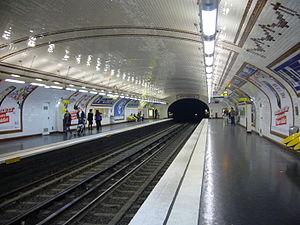
Station Notre-Dame-des-Champs sur la ligne 12 du métro de Paris.
Notre-Dame-des-Champs est une station de la ligne 12 du métro de Paris, située dans le 6ᵉ arrondissement de Paris.
La liste des stations du métro de Paris propose un aperçu des stations actuellement en service, fermées ou autres, du métro de Paris, en France. Le métro a ouvert en 1900 et comprend 302 stations et 383 points d'arrêt, depuis le 23 mars 2013. Les stations fermées ne sont pas comptées dans le total.